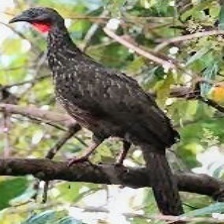
Species: BAND TAILED GUAN
Scientific name: PENELOPE ARGYROTIS